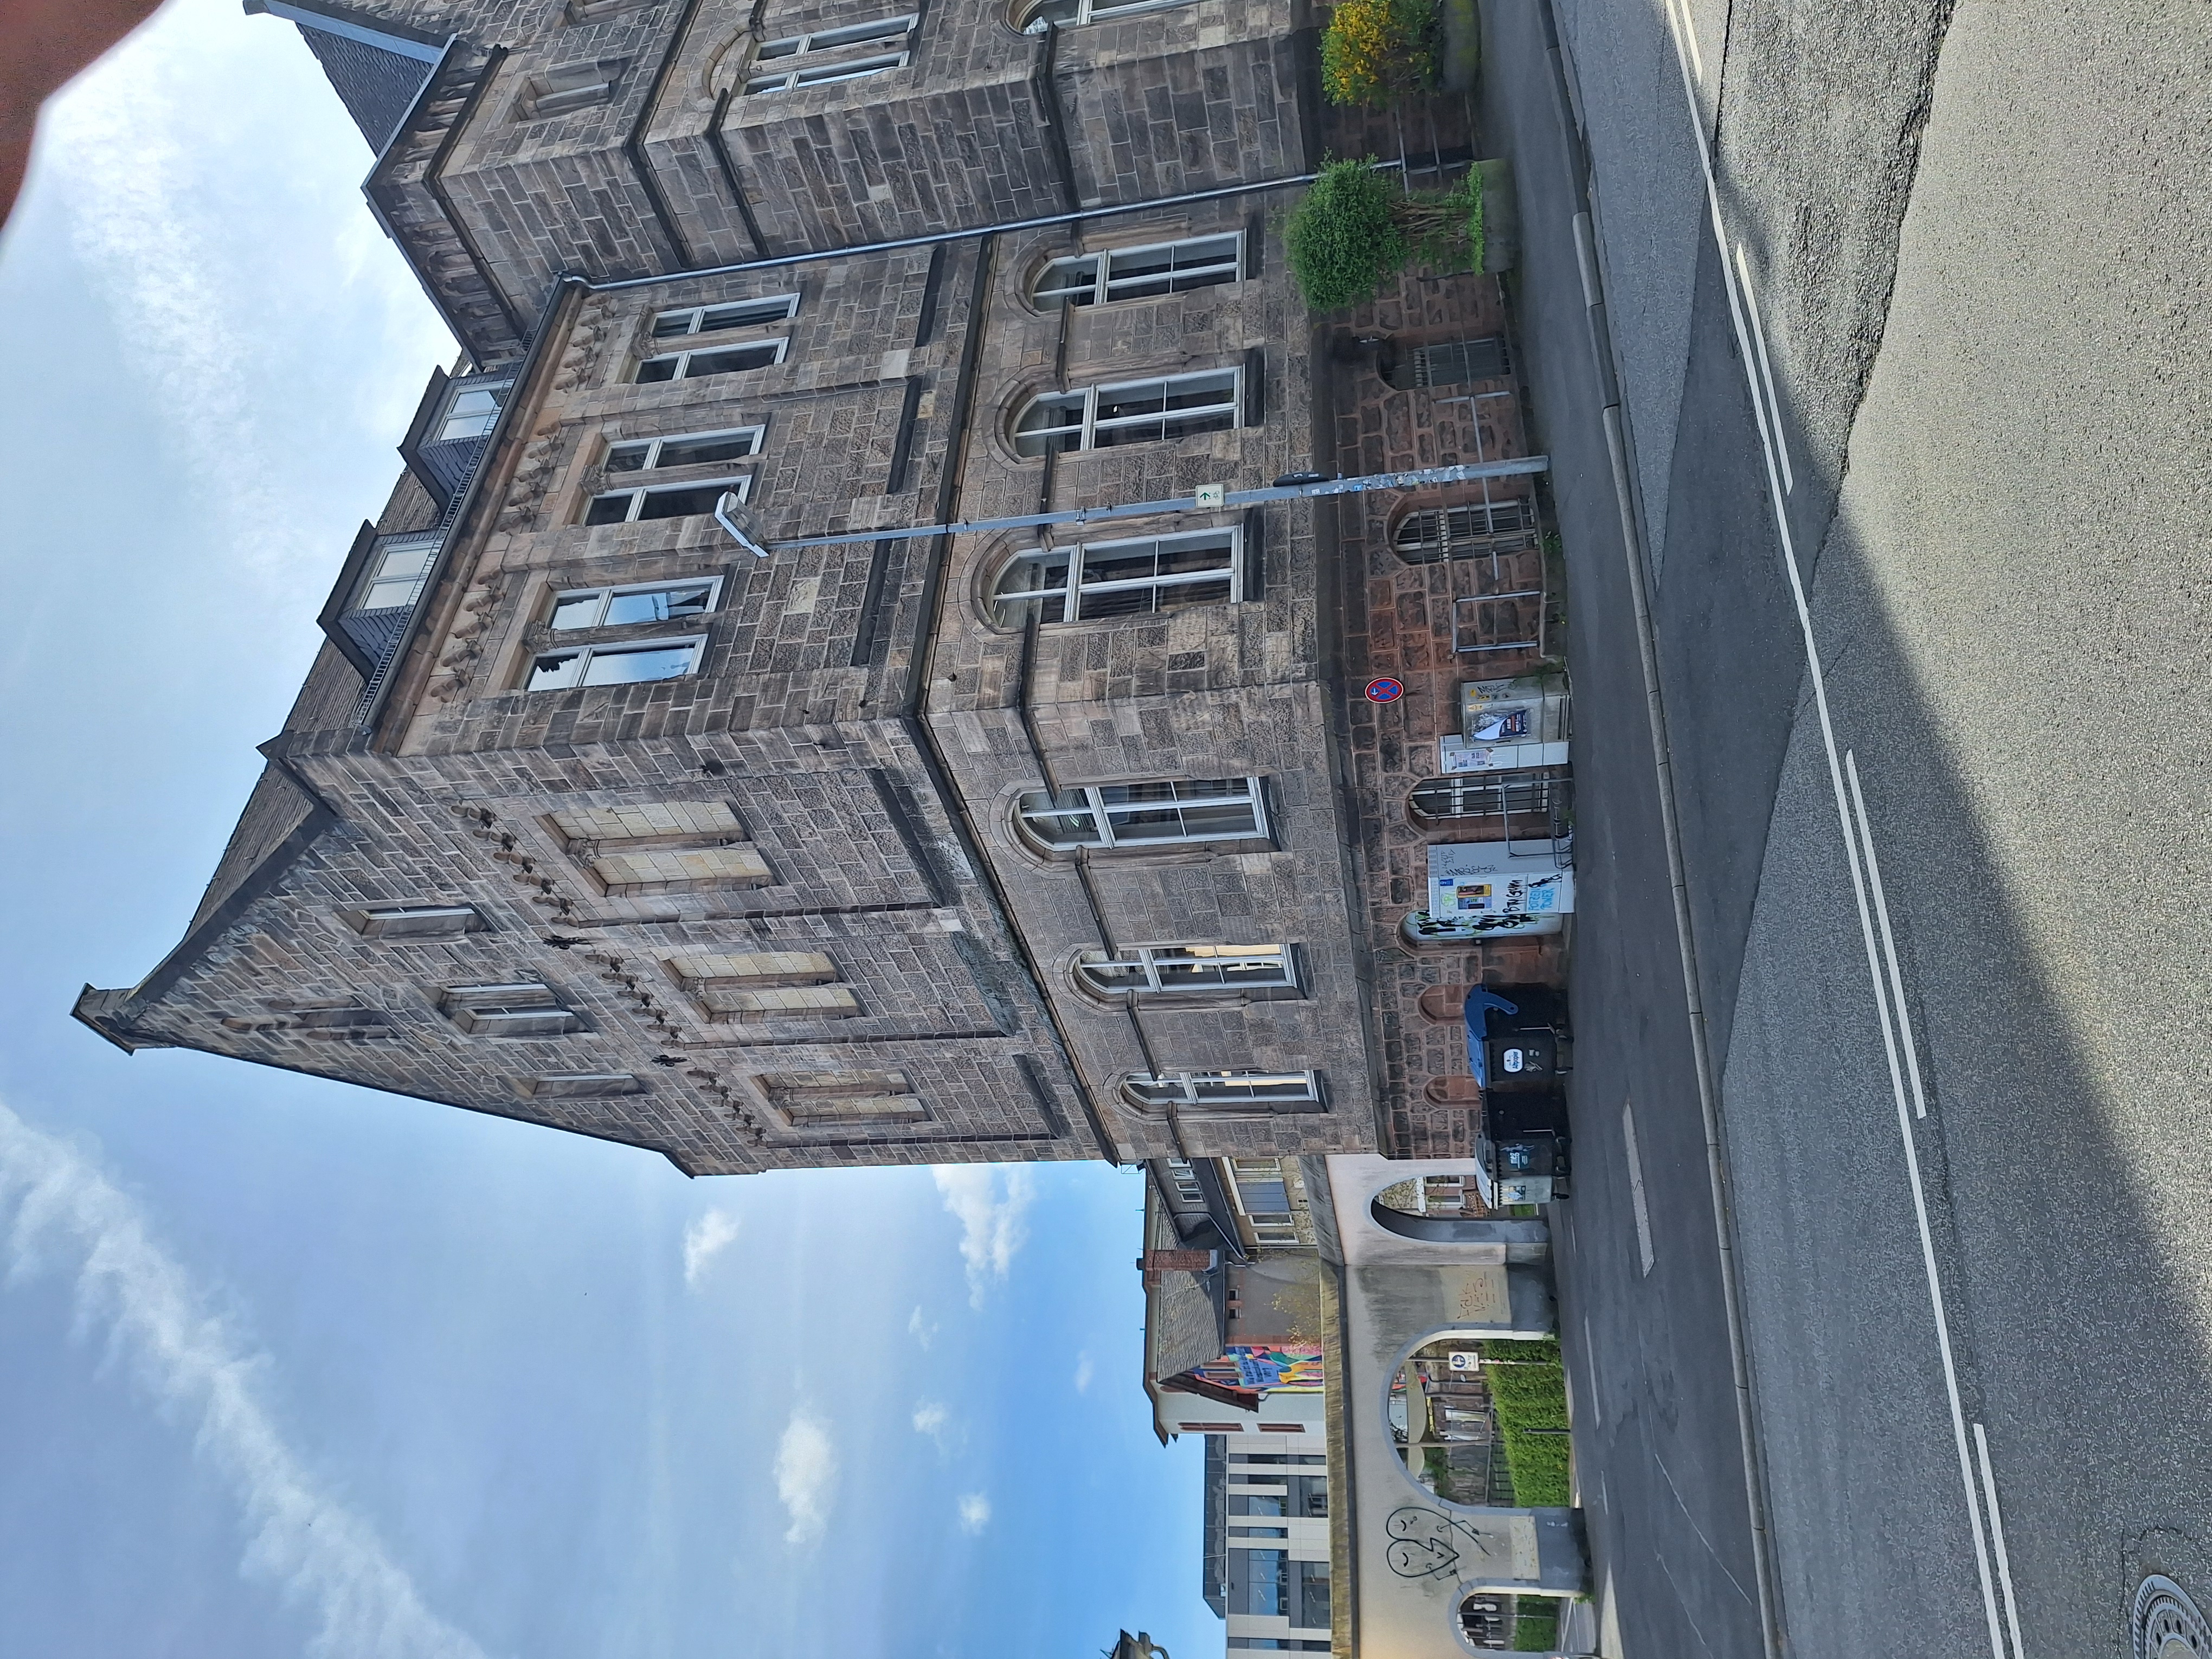
Building: Deutschhausstraße 1